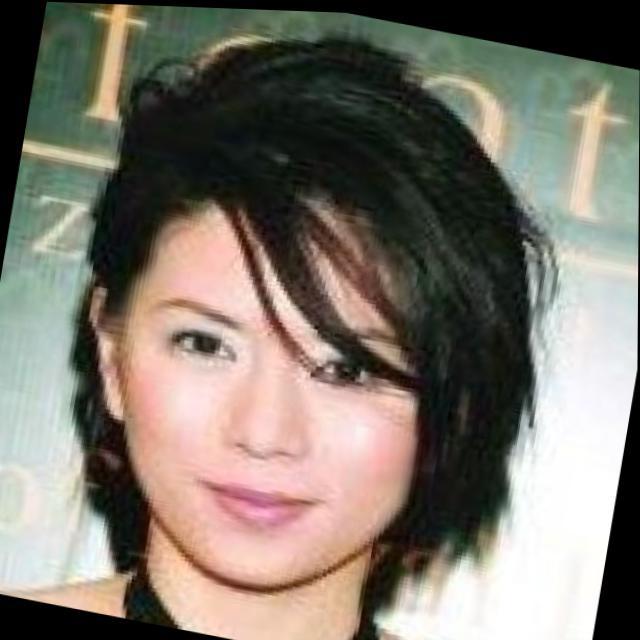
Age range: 45-64